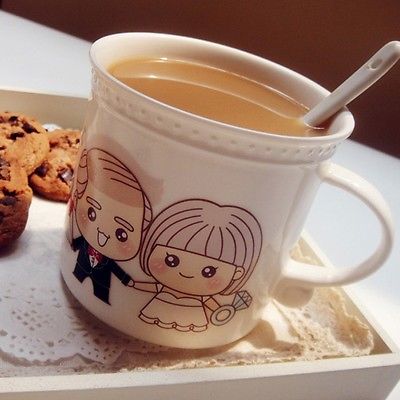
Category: mug